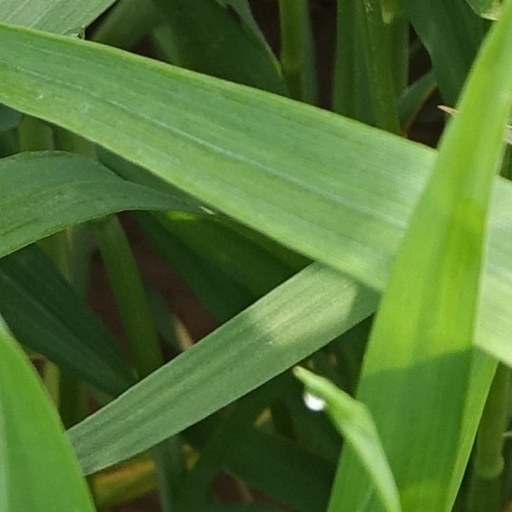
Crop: wheat